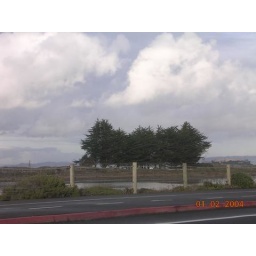
I love those trees ... Along the bay near GG bridge